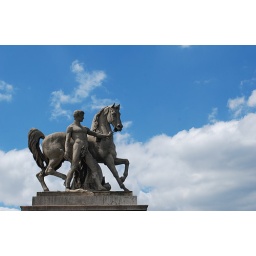
Statue on the bridge near Eiffel tower